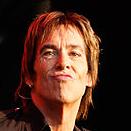
Age: 51